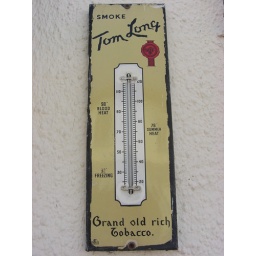
Strange find on the wall of a house in the village of Thorverton